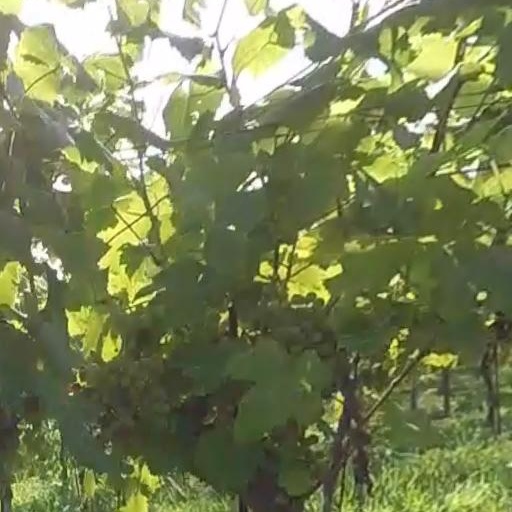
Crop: grape